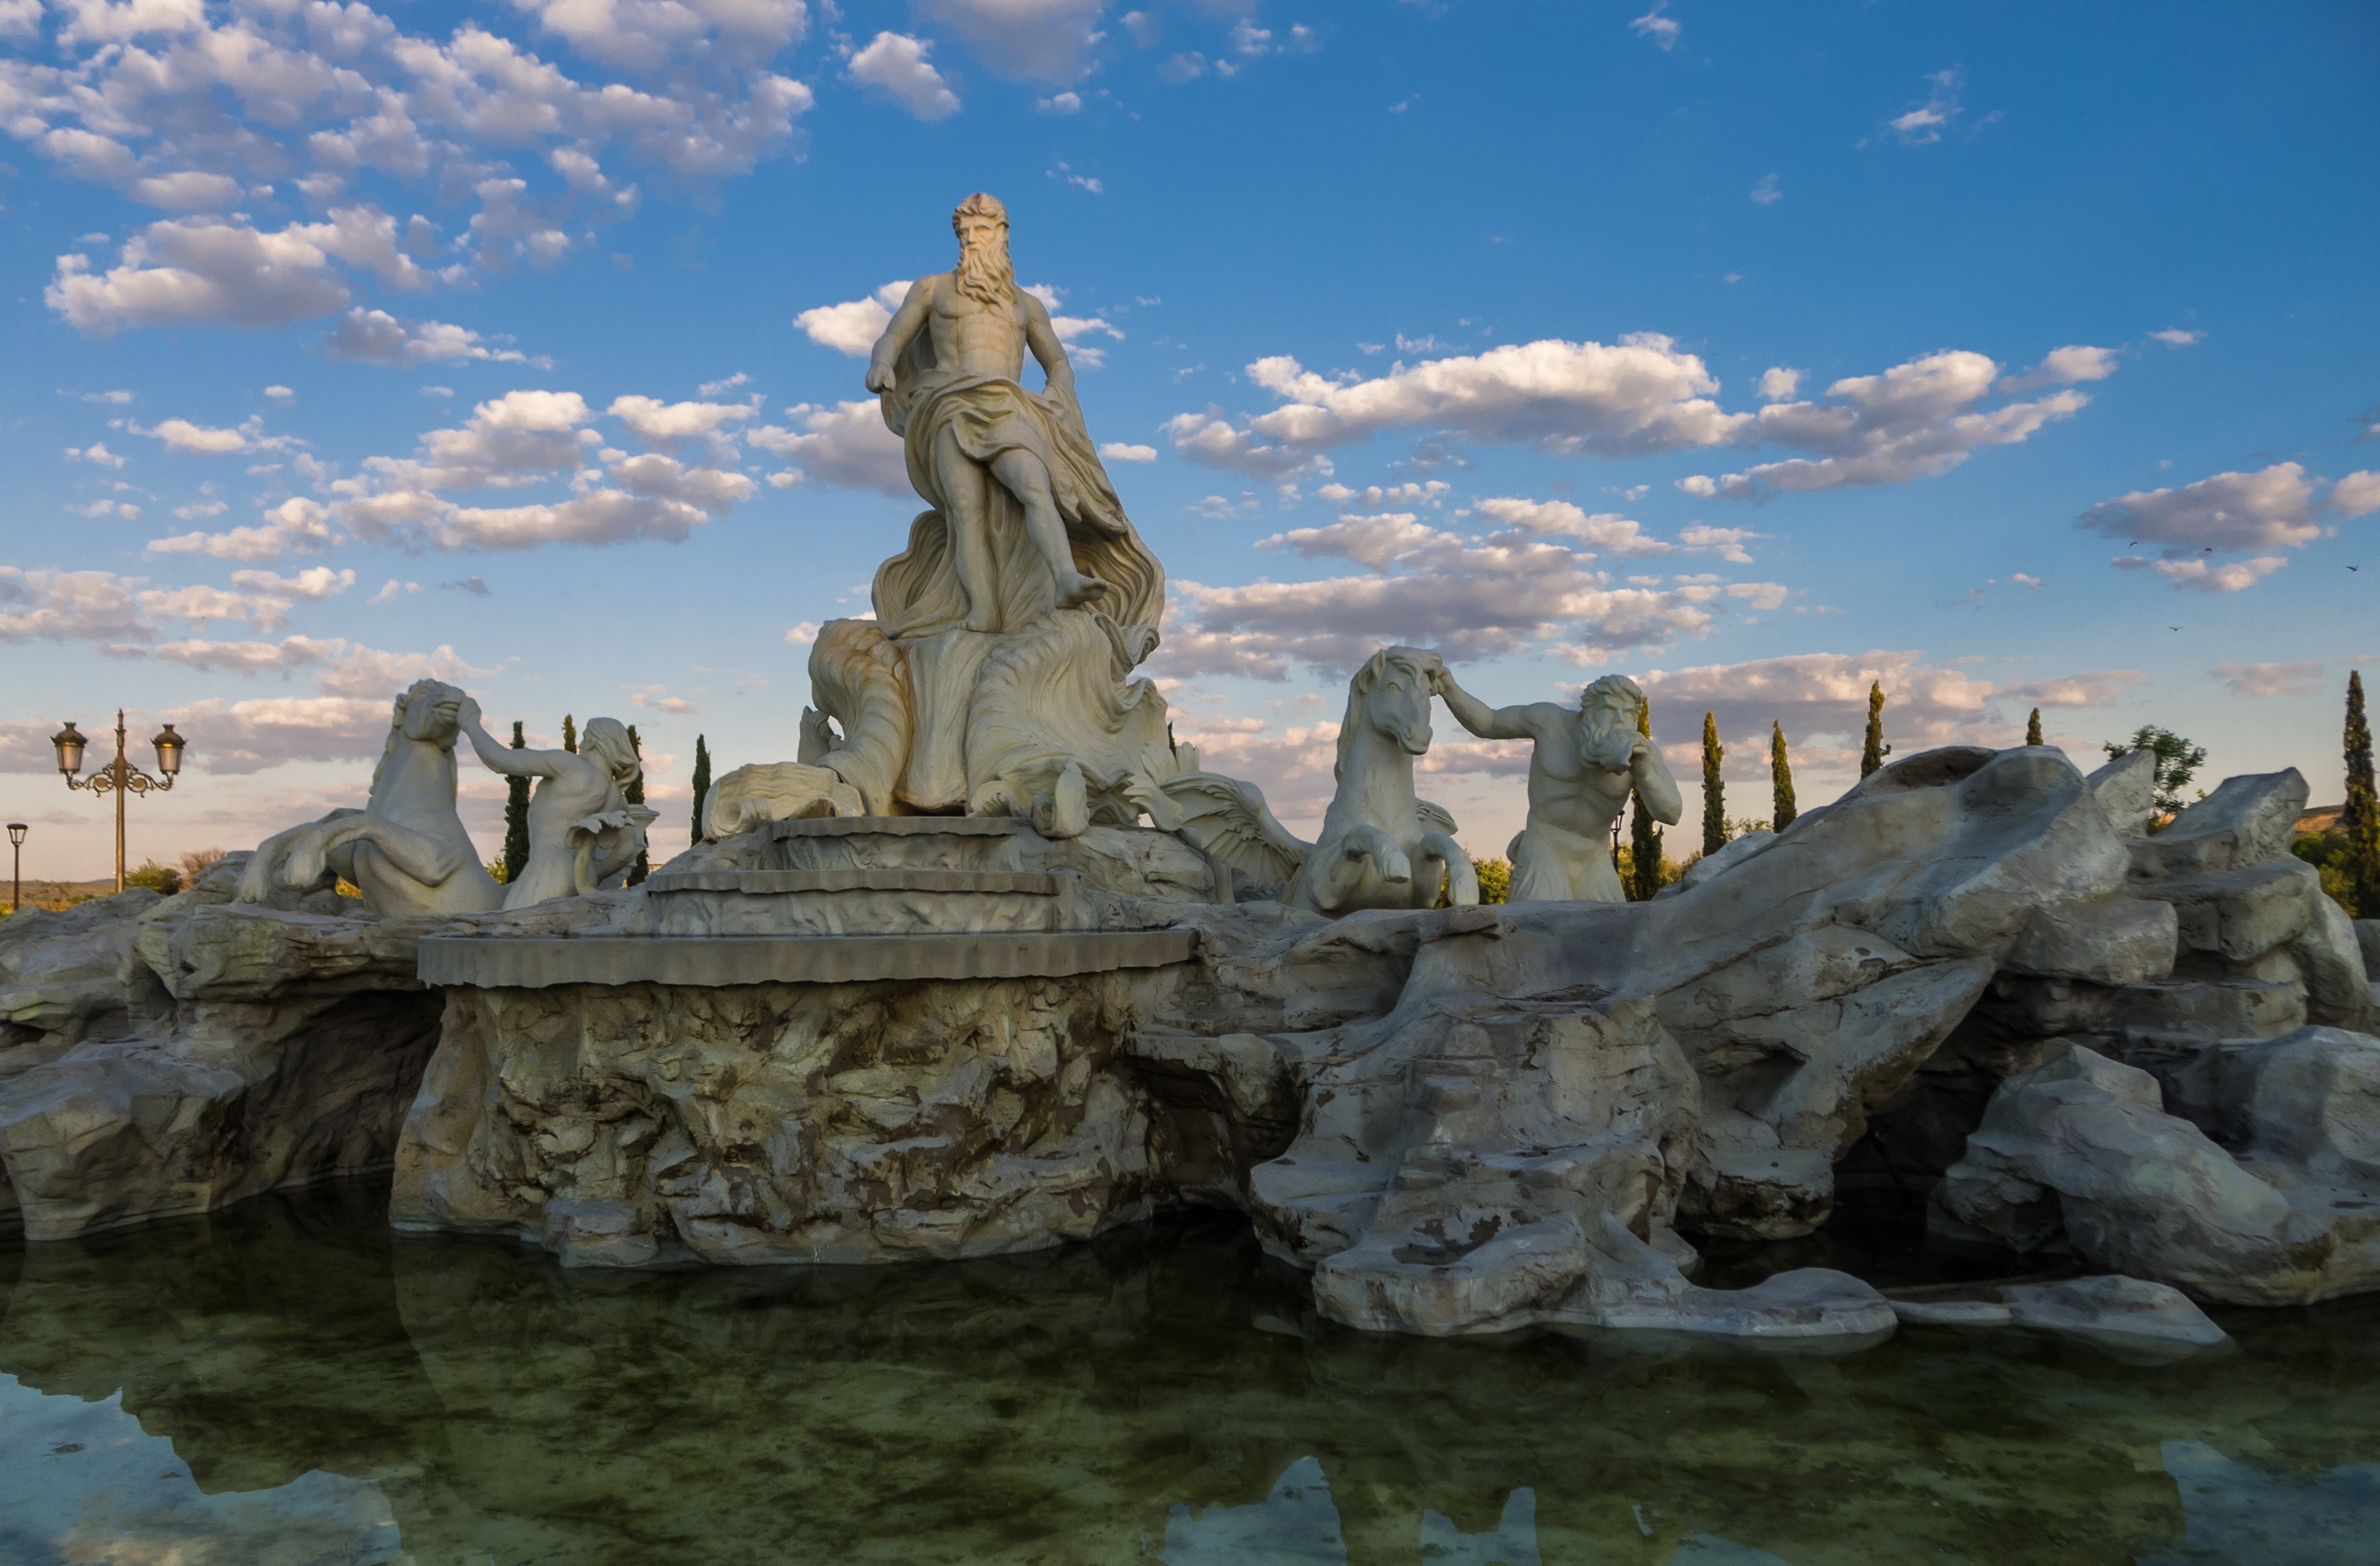
landscape, sea, rock, silhouette, sky, sunset, monument, formation, pond, europe, statue, park, landmark, tourism, trevi fountain, sculpture, clouds, rome, temple, source, ruins, madrid, wallpaper, trevi, fontana, ancient history